Galileo affair

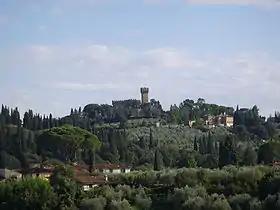
View of the Arcetri area in the hills above Florence, where Galileo spent his life from 1634 onwards under house arrest.

In 1623, Pope Gregory XV died and was succeeded by Pope Urban VIII who showed greater favor to Galileo, particularly after Galileo traveled to Rome to congratulate the new Pontiff.